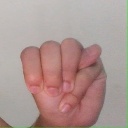
अक्षर: म